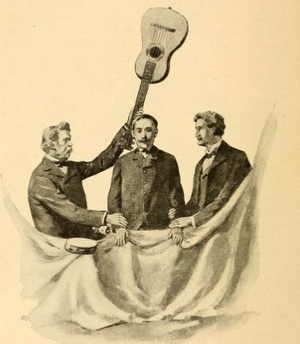
Les frères Eddy sont deux frères, William et Horatio, qui furent renommés dans les années 1870 et qui affirmaient posséder des pouvoirs psychiques. Certaines personnes affirmèrent que leurs ascendance peut être retracée jusqu'au procès des sorcières de Salem. Les frères affirmaient être membres d'une longue lignée de personnes présentant des pouvoirs psychiques.